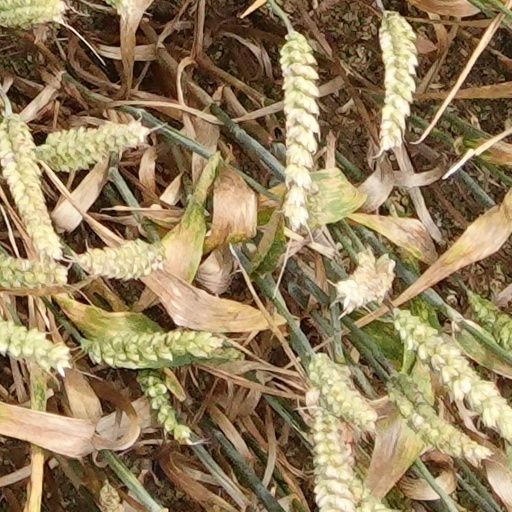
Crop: wheat